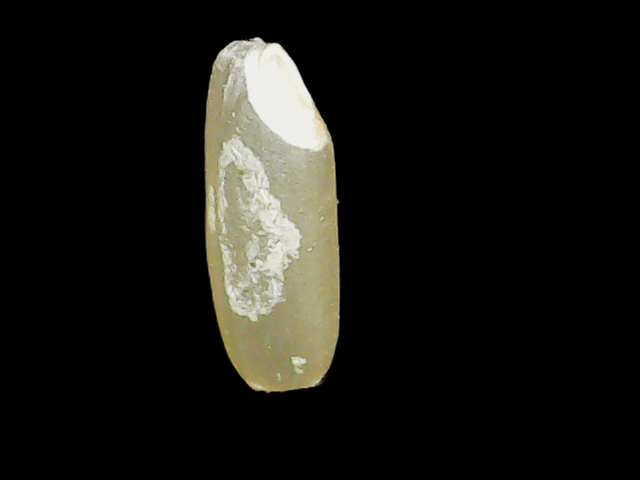
Rice variety: Binadhan17